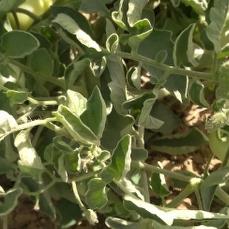
Crop: Tomato
Condition: virosis-d